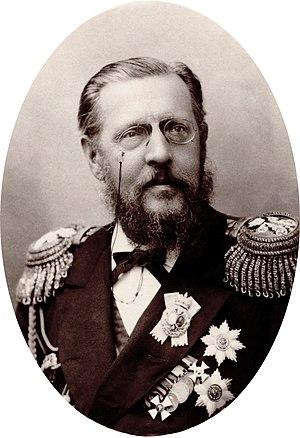
Grand-Duc Constantin Nikolaïevitch de Russie, (1827 - 1892), amiral de la flotte, fils cadet du tsar Nicolas 1er et frère du tsar Alexandre II